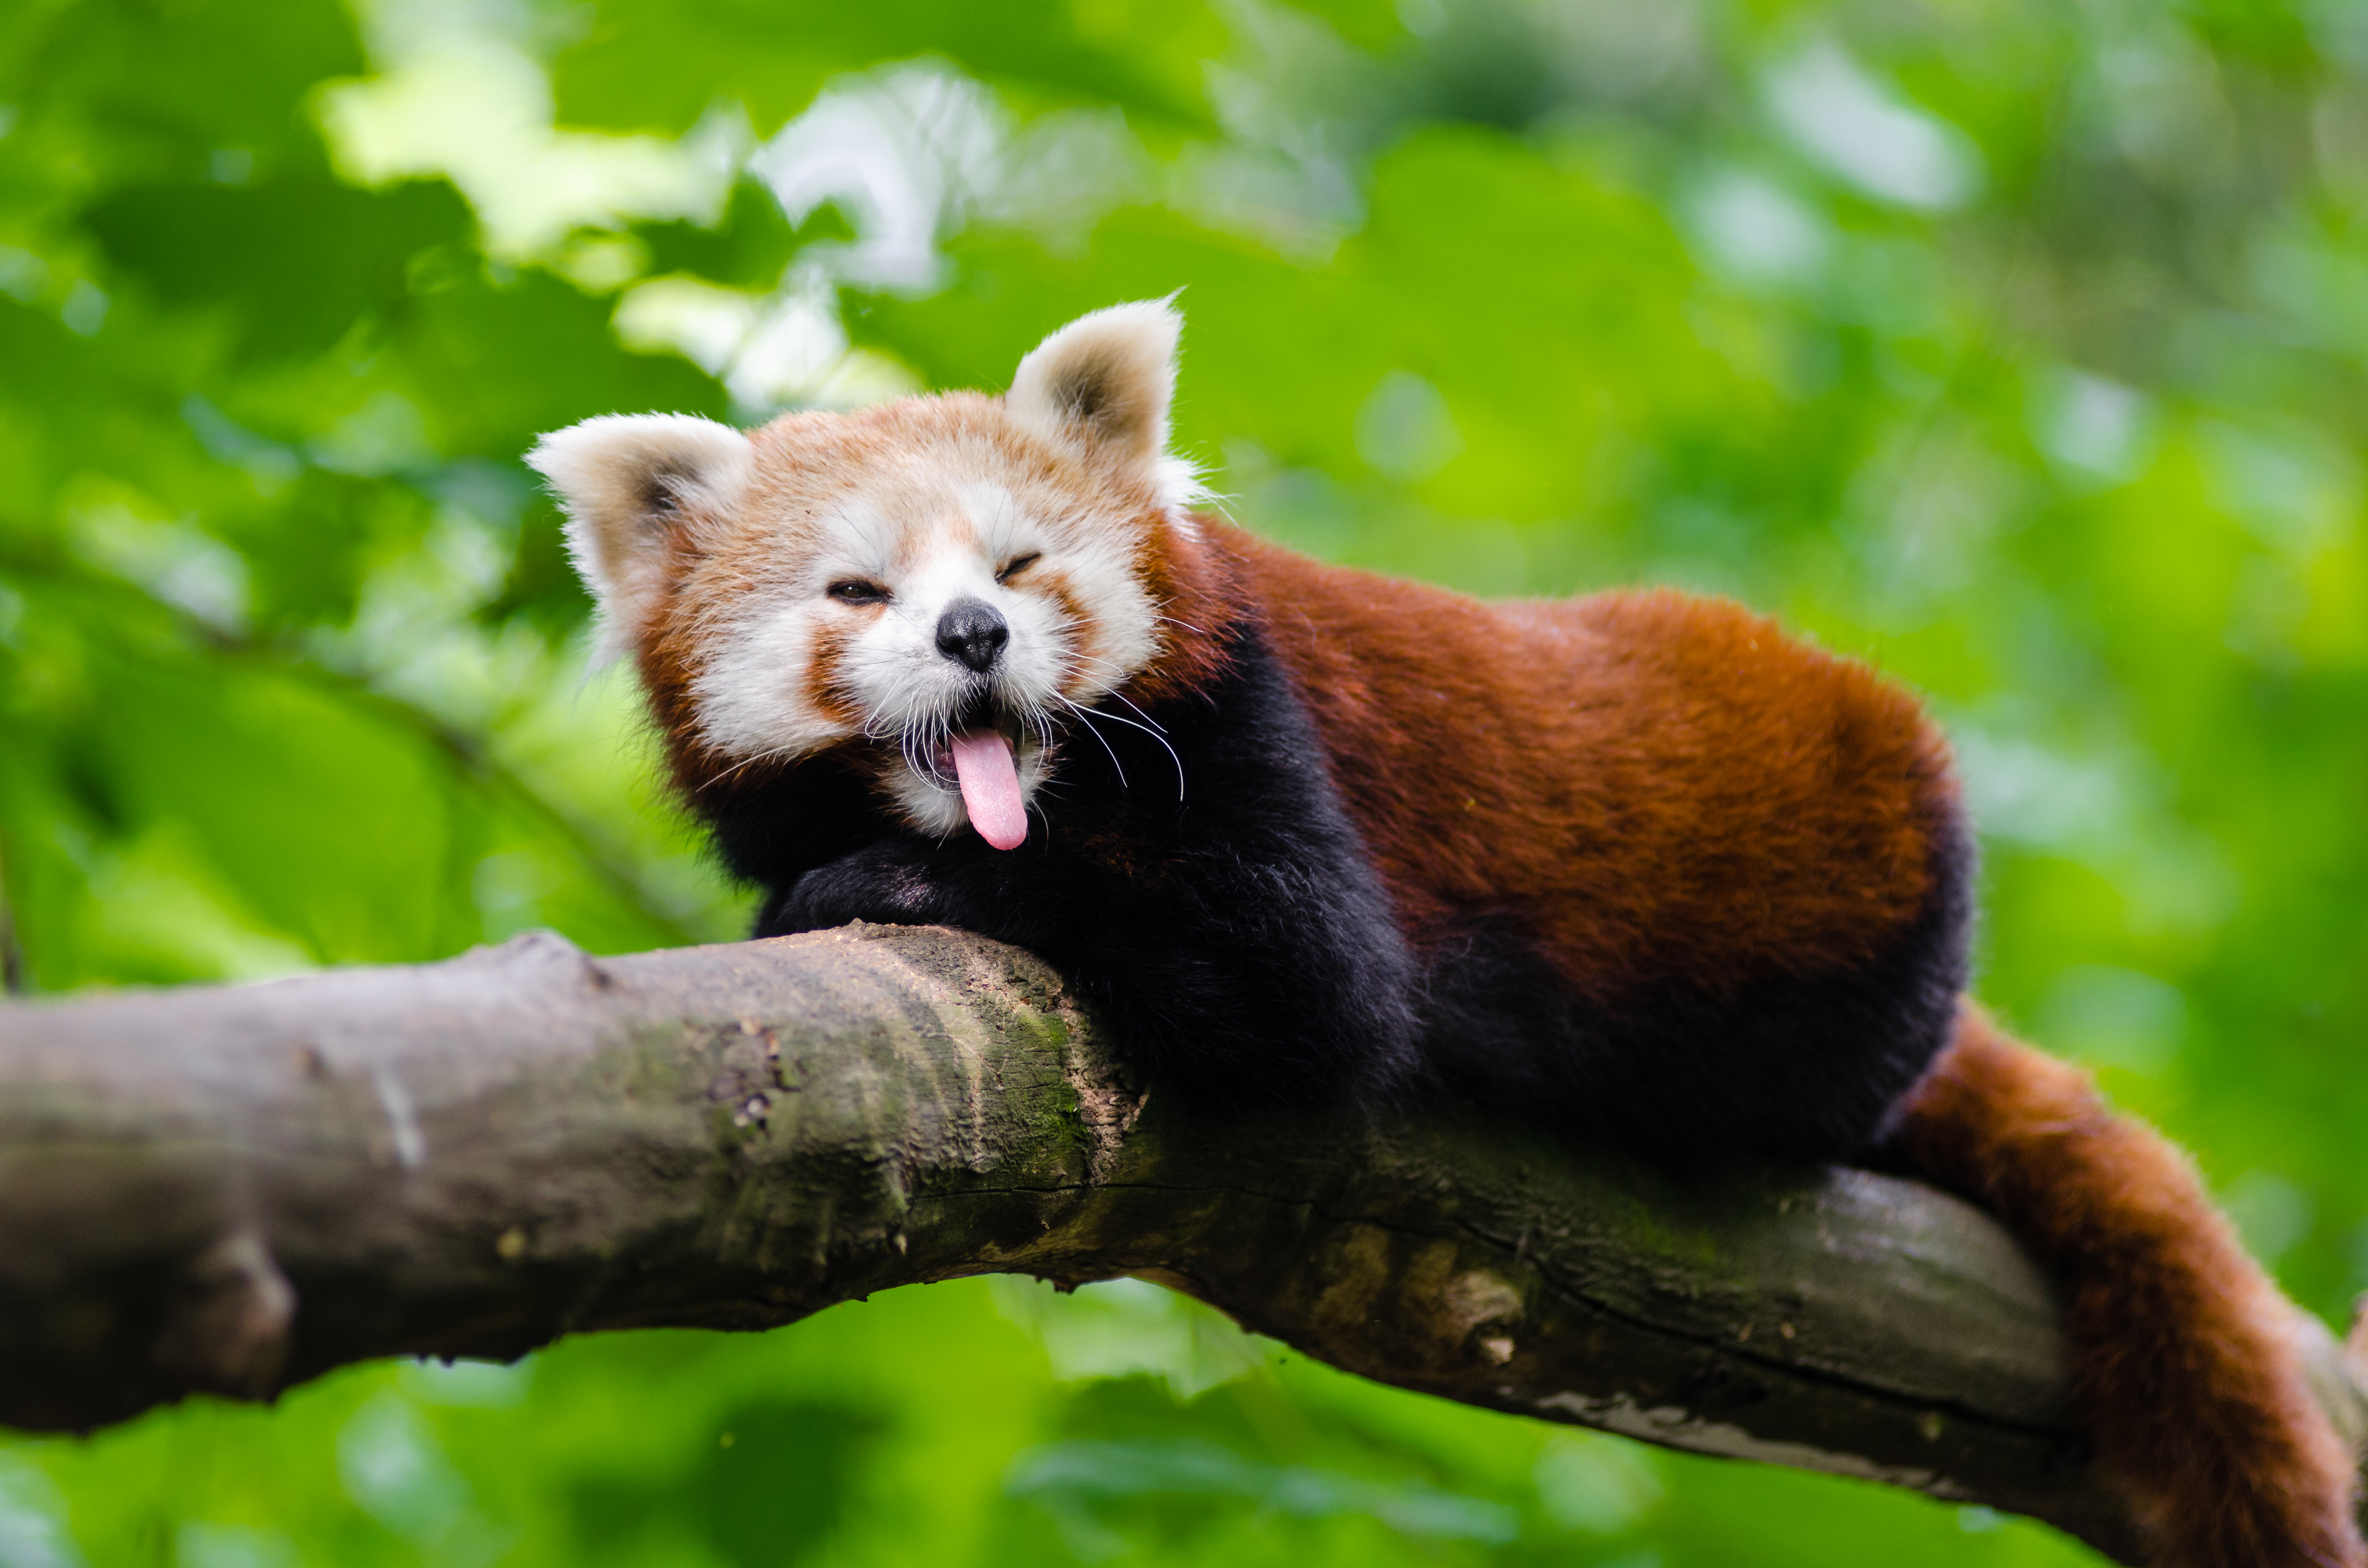
bokeh, animal, wildlife, zoo, red, mammal, fauna, red panda, panda, endangered, vertebrate, germany, dog breed group